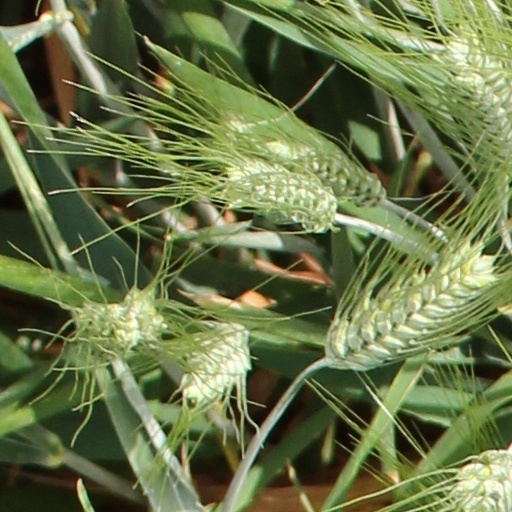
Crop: wheat